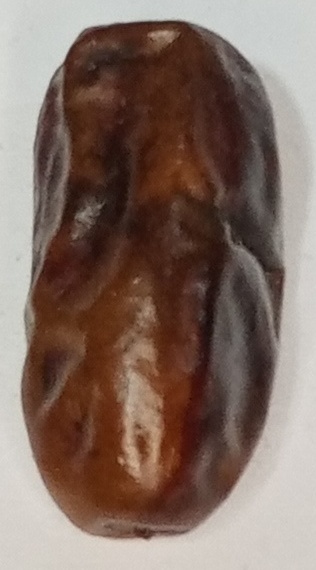
Variety: gajar
Size: small
Grade: grade-3